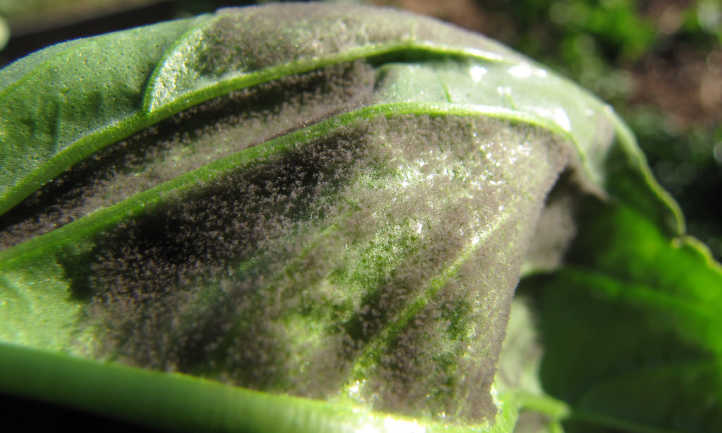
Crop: unknown
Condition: basil_basil_downy_mildew